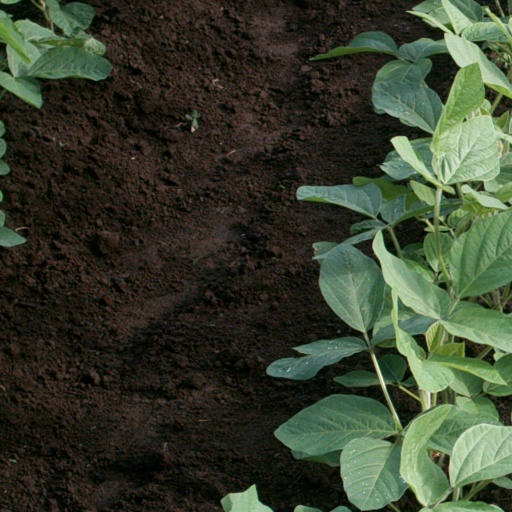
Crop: soybean